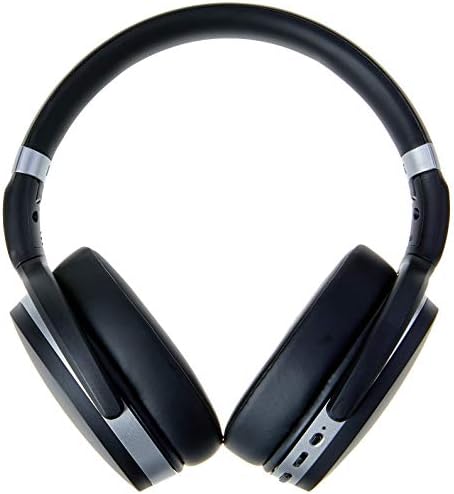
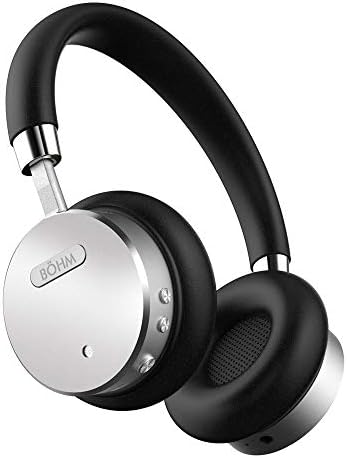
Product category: headphones
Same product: no